José María Lamamié de Clairac y Colina

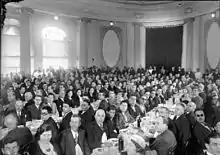
Carlist gathering, 1930s

Lamamié entered the Republican parliament as an Integrist associated with Salamantine agrarian and generic right-wing circles, but already in late 1931 he was at odds with local conservatives. Instead, like most Integrists he started to approach the Carlists and was leaning towards reunification of all Traditionalist branches. The project was complete in early 1932, when they merged in Comunión Tradicionalista. Within the organisation Lamamié entered its nationwide executive Junta Suprema and became secretary of the body; he was also double-hatting as regional Traditionalist jefé in León. In 1933 latest he was put in charge of the propaganda section and reportedly contributed to change of Carlist image; the movement was no longer perceived as antiquated group of senile veterans but as a dynamic organization of young militants. Though at times speaking at public rallies, he turned into “the most persuasive and accomplished Carlist orator” in the Cortes. He went well with older generation of leaders, especially the fellow landowner Rodezno, and following re-organisation of 1934 he entered not only the broad Junta Suprema Nacional, but also a much smaller governing body, Junta Delegada.